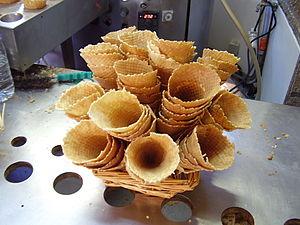
Un cornet à glace, nommé également cornet de glace, cornet de/à crème glacée ou, par métonymie, cornet, est une pâtisserie conique, servant de contenant lors du service « à emporter » de la crème glacée, ou du sorbet, et qui permet de consommer ceux-ci sans coupe ni cuillère.